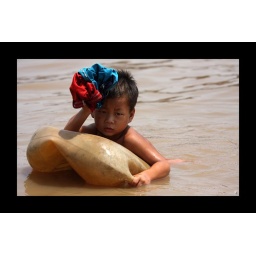
Young Child swimming in the lake